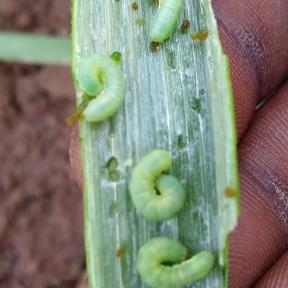
Crop: Onion
Condition: caterpillar-p